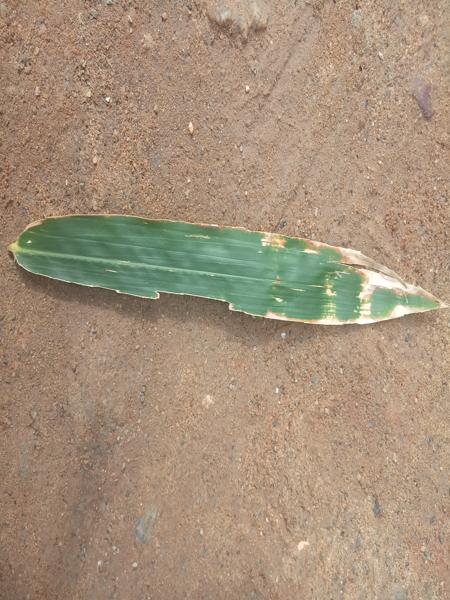
Plant: Bamboo